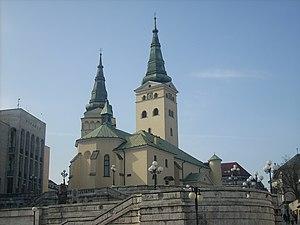
La Cathédrale de la Sainte-Trinité est une cathédrale située à Žilina en Slovaquie. C'est la cathédrale du diocèse de Žilina. C'est l'un des principaux monuments de la ville avec la tour Burian. Elle fut construite vers 1400.
Cet article recense les cathédrales de Slovaquie.